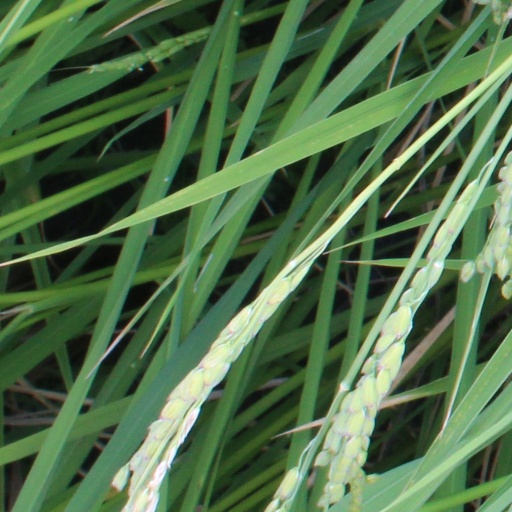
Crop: rice